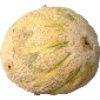
Label: Cantaloupe 2